4-point player

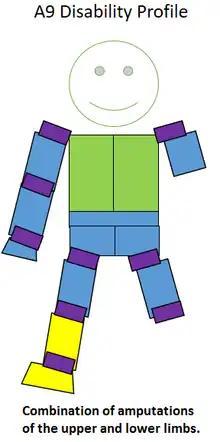
Type of amputation for an A9 classified sportsperson.

ISOD classified A9 players may be found in this class. The class they play in will be specific to the location of their amputations and their lengths. Players with hip disarticulation in both legs are 3.0 point players while players with two slightly longer above the knee amputations are 3.5-point players. Players with one hip disarticulation may be 3.5-point players or 4-point players. People with amputations longer than 2/3rds the length of their thigh when wearing a prosthesis are generally 4.5-point players. Those with shorter amputations are 4-point players. At this point, the classification system for people in this class then considers the nature of the hand amputation by subtracting points to assign a person to a class. A wrist disarticulation moves a player down a point class, while a pair of hand amputations moves a player down two-point classes, with players with upper limb amputations ending up as low as a 1-point player.